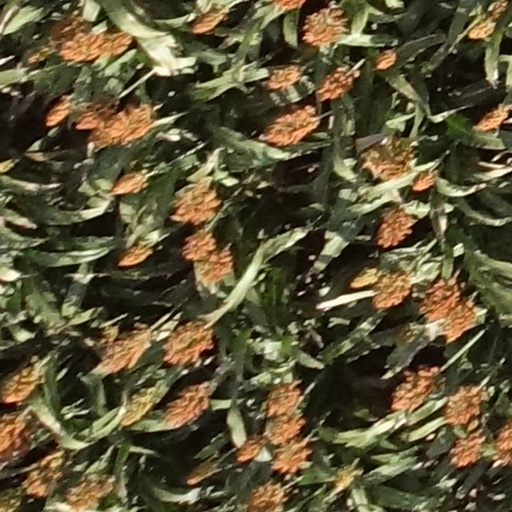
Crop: sorghum